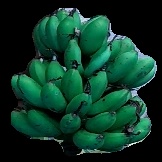
Variety: rasbale
Grade: grade3